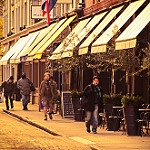
Scene: Outdoor